Nikolay Kradin

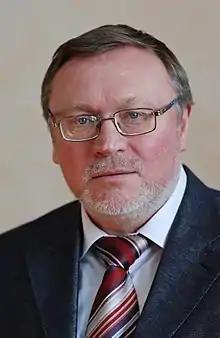
Nikolay Kradin

Nikolay Nikolaevich Kradin (born in Onokhoy, Buryatia, Russian SFSR on April 17, 1962) is a Russian anthropologist and archaeologist. Since 1985 he has been a Research Fellow of the Institute of History, Archaeology and Ethnology, Far East Branch of the Russian Academy of Sciences in Vladivostok. He was Head and Professor of the Department of Social Anthropology in the Far-Eastern National Technical University (1999 - 2011), and also Head and Professor of the Department of World History, Archaeology and Anthropology in the Far-Eastern Federal University (2011 - 2016). Corresponding Member of the Russian Academy of Sciences since 2011 and full Member of the Russian Academy of Sciences since 2022.